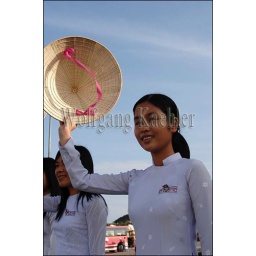
Vietnam, near da nang, hoi an, local woman in traditional dress (Ao dai) With cone hat (Non la)